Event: Nepal Earthquake
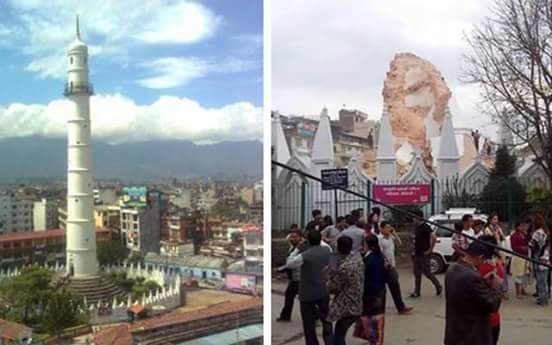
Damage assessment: damage